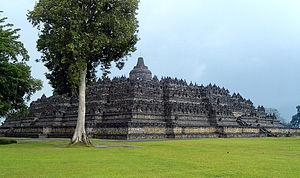
Liste non exhaustive des Temples et monastères bouddhistes à travers le monde.
Le temple de Borobudur est une importante construction bouddhiste, bâtie aux VIIIᵉ et IXᵉ siècles à l’époque de la dynastie Sailendra dans le centre de l’île de Java en Indonésie.